Gretchen Andrew

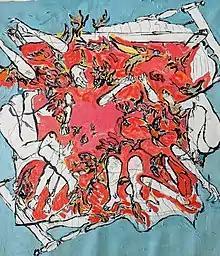
"L'Appel du Vide", 2018.

Gretchen Andrew (born 1988) is an American artist. She is known for fusing different mediums (such as photography and painting) with advanced technology. Her painting practice is mostly described as an exploration of portraiture, search engine art and virtual reality. Her work is known for making the invisible impacts of technology visible.